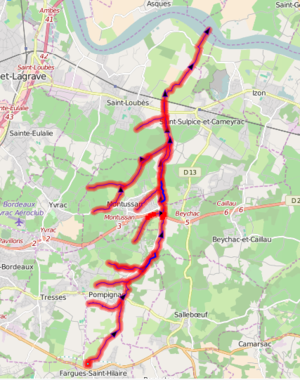
La Laurence (affluents) This map was created from OpenStreetMap project data, collected by the community. This map may be incomplete, and may contain errors. Don't rely solely on it for navigation.
La Laurence est un ruisseau français du département de la Gironde, affluent de la rive gauche de la Dordogne. Elle prend sa source sur la commune de Fargues-Saint-Hilaire et rejoint la Dordogne sur la commune de Saint-Loubès.